William Kinderman

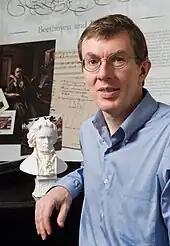

William Andrew Kinderman (born 1 November 1952) is an American author and music scholar who plays the piano.